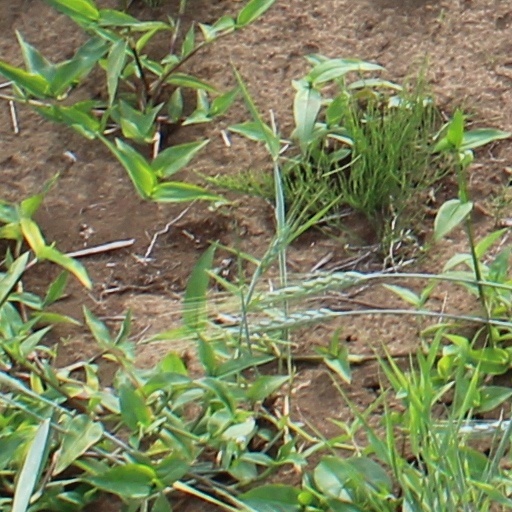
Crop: wheat